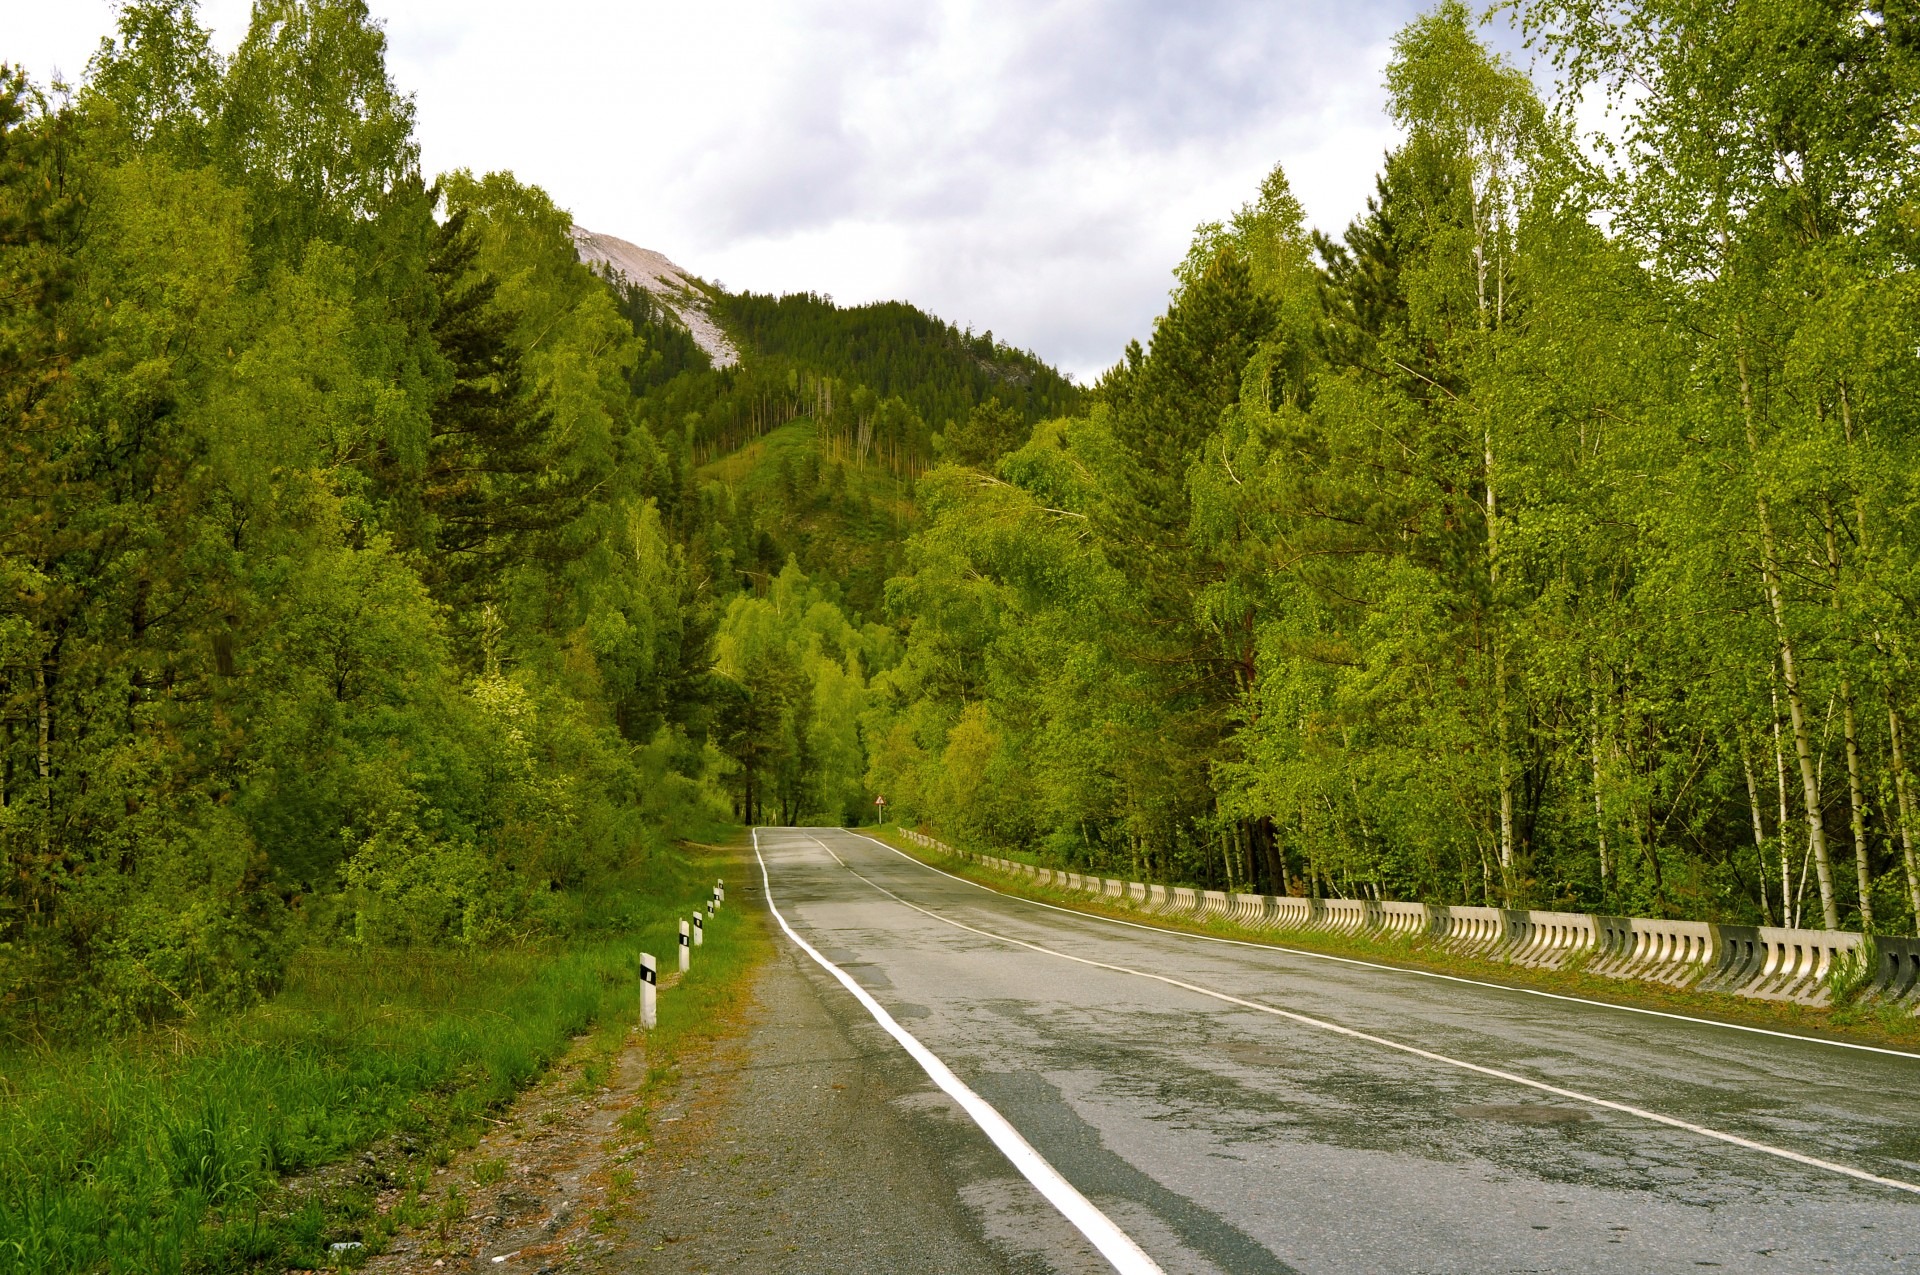
tree, forest, mountain, road, trail, meadow, highway, mountain range, summer, travel, recreation, dirt road, green, autumn, tourism, trees, road trip, mountains, infrastructure, ecosystem, rural area, mountain pass, woody plant, nonbuilding structure